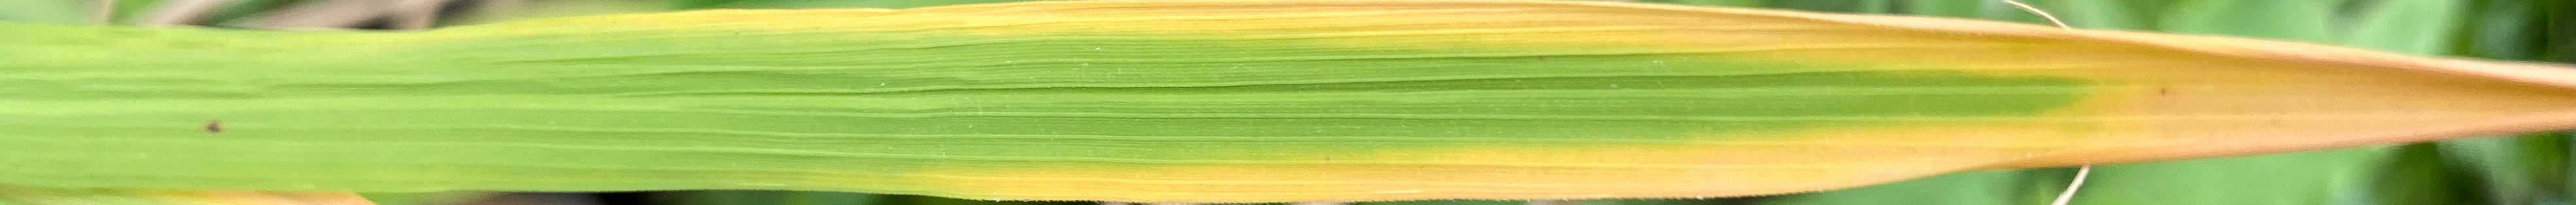
Nhãn: N